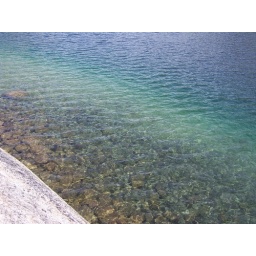
The crystal clear waters of Tenaya Lake, high up in the Sierra Nevada mountains in Yosemite.